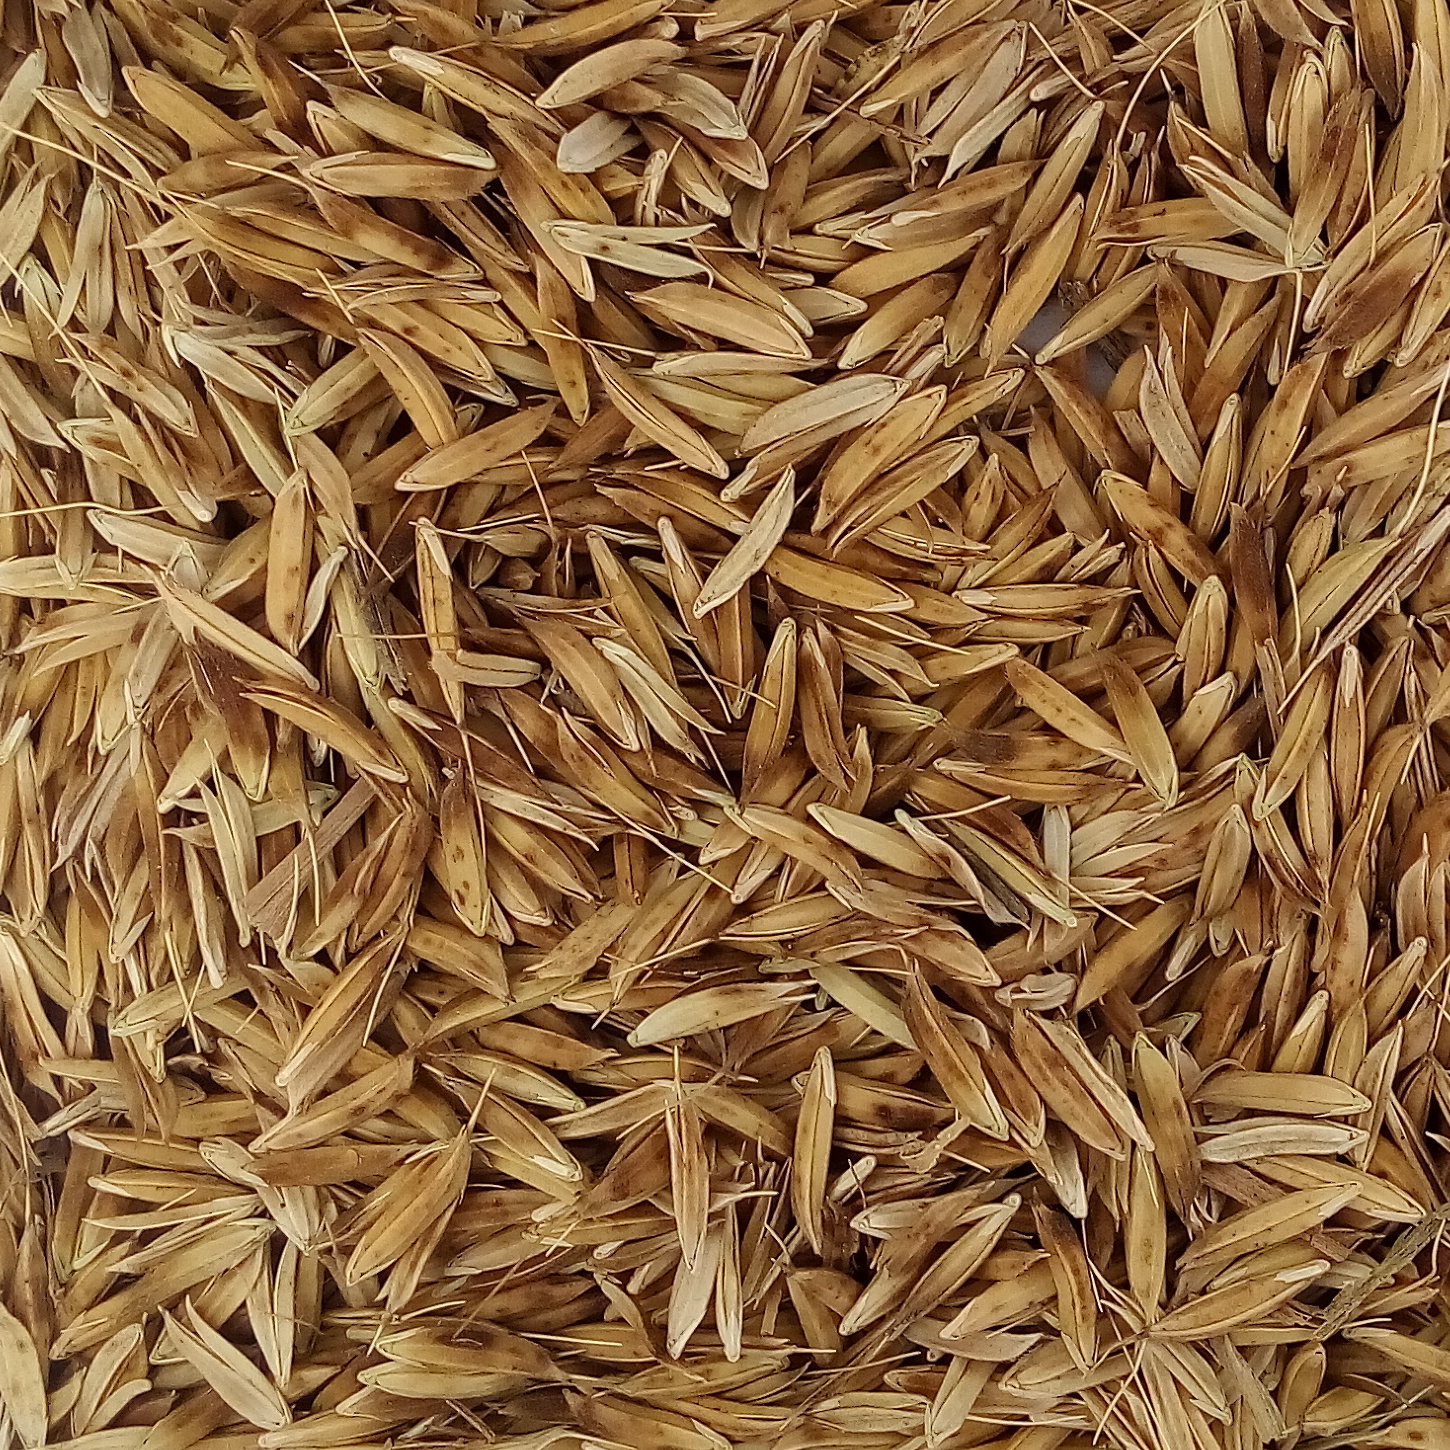
Rice seed variety: DHBT_3